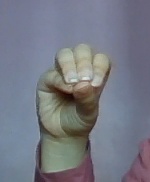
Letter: ha